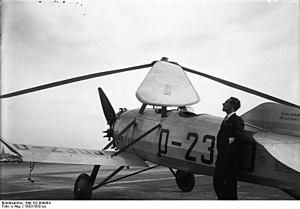
Focke-Wulf Flugzeugbau AG est une société de construction aéronautique allemande, elle reste connue en particulier pour sa production d'avions de guerre, qui équipèrent la Luftwaffe, pendant la Seconde Guerre mondiale.